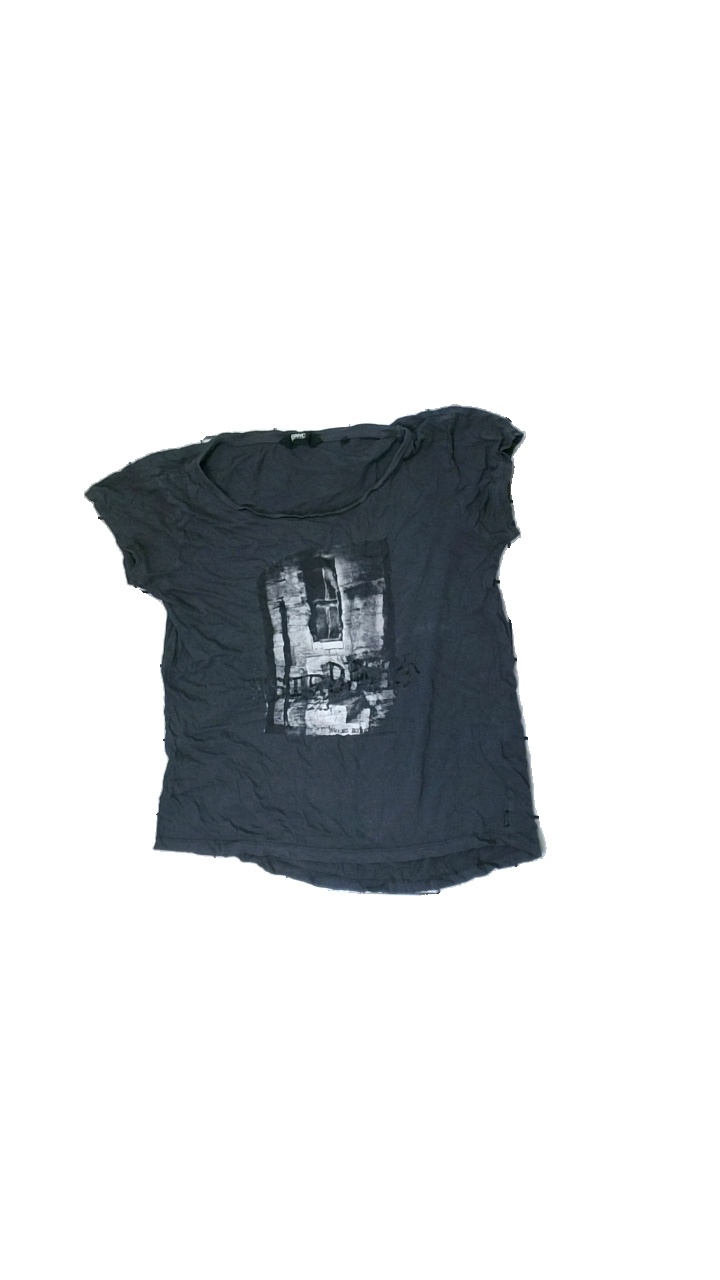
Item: T-shirt (Unisex)
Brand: Bnyc Broadway
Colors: Grey
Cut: Regular, C-collar
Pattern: Other
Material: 100% cotton
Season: All
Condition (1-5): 3
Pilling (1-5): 3
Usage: Reuse
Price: <50